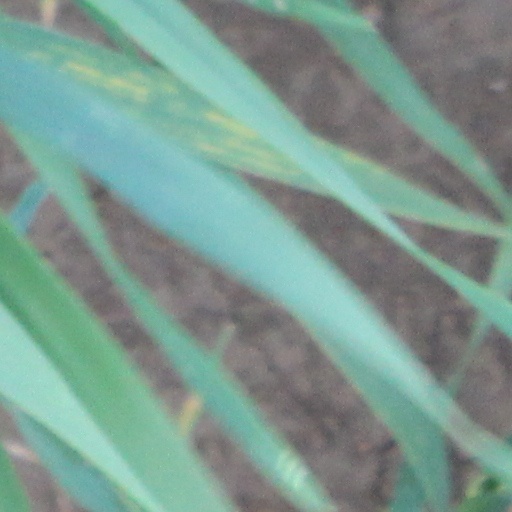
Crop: wheat